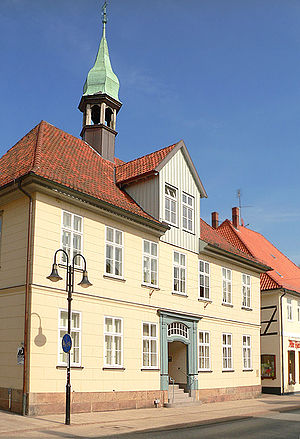
Walsrode
Walsrodes gamle rådhus fra 1758
Walsrode er en bykommune i Landkreis Heidekreis i den centrale del af den tyske delstat Niedersachsen. Byen og kommunen har et areal på 270,68 km², og et indbyggertal på godt 23.350 mennesker.